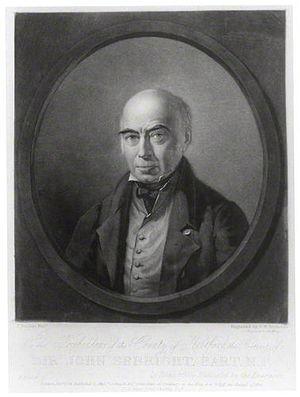
Sir John Saunders Sebright, 7ᵉ baronnet DL, de Besford, Worcestershire et Beechwood Park, Hertfordshire, est un politicien anglais et un innovateur agricole.